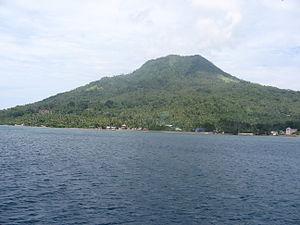
Camiguin est une île et une province des Philippines.